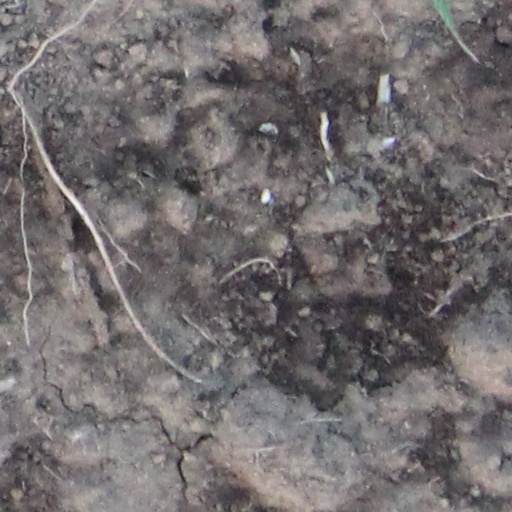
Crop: wheat